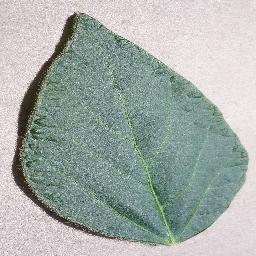
Label: Soybean___healthy